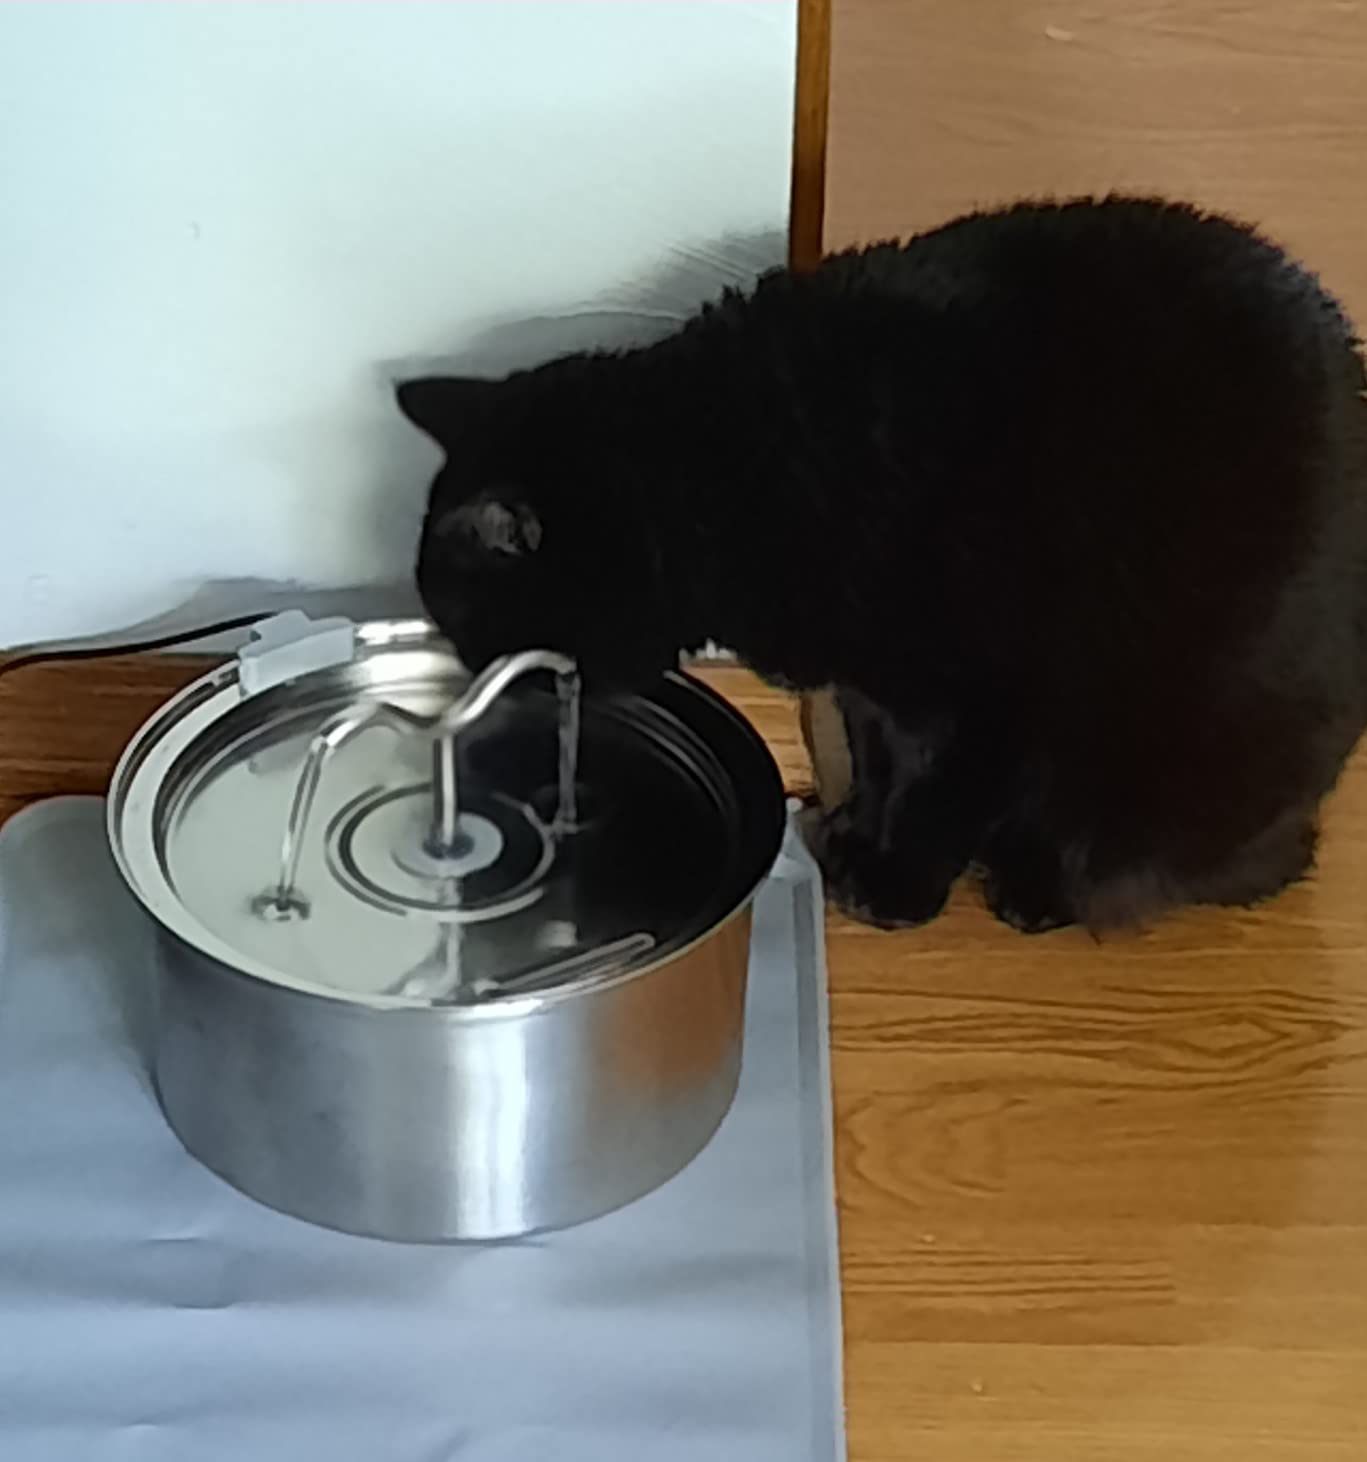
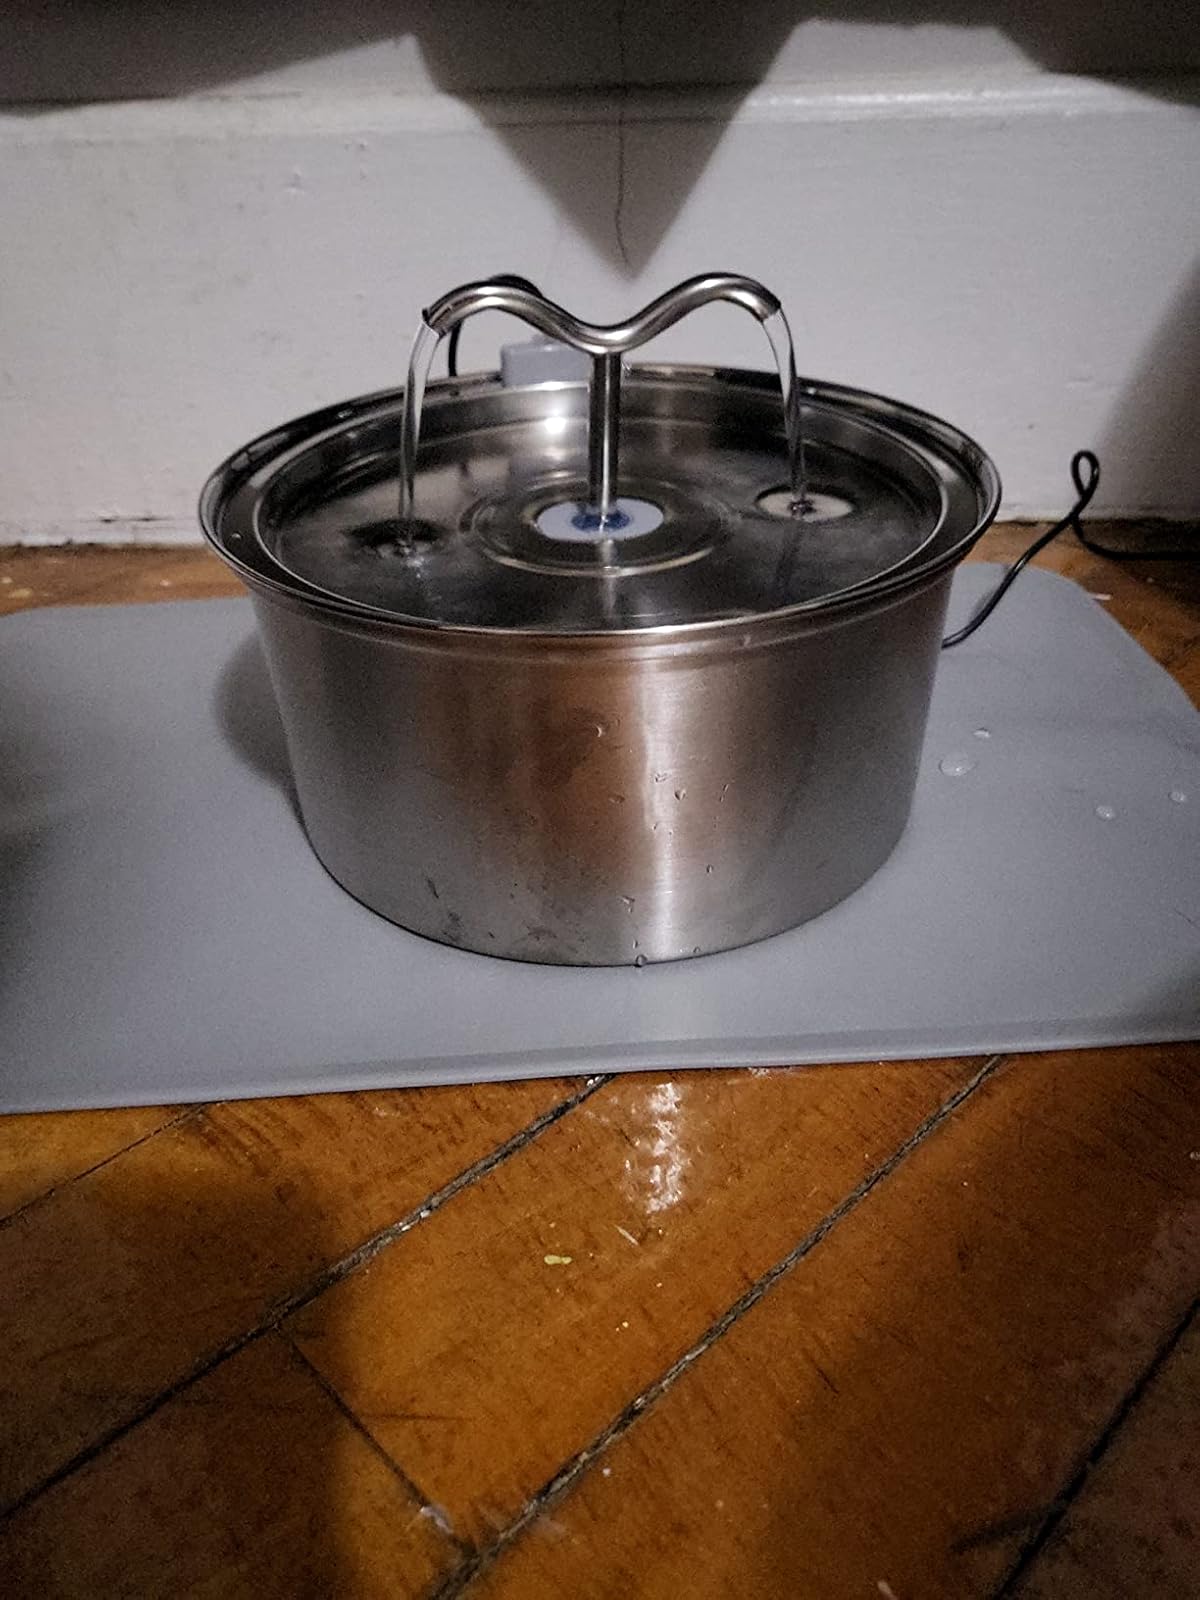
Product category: items_bowl
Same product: yes